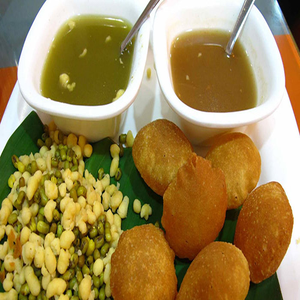
Dish: panipuri